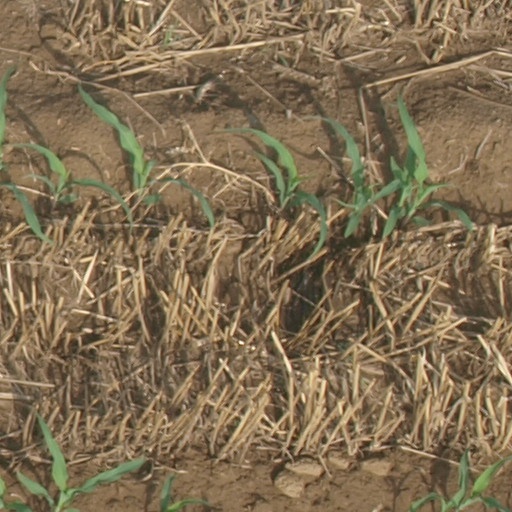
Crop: maize; corn